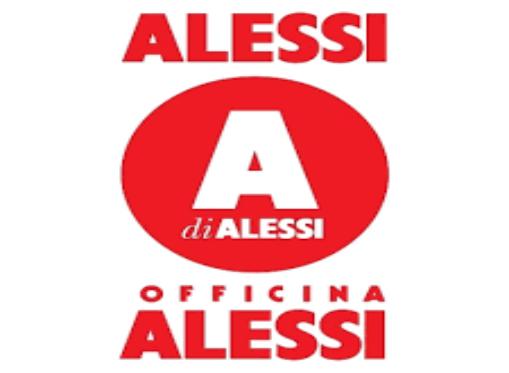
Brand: alessi
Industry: Necessities